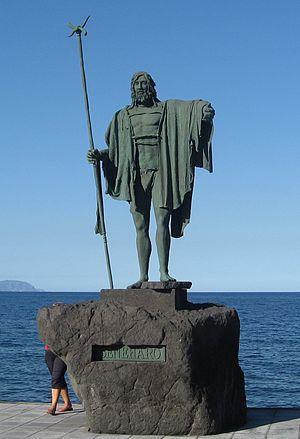
Les Guanches sont le peuple autochtone des îles Canaries. Les Guanches étaient les seuls indigènes qui vivaient dans la région nommée Macaronésie, comme dans les Açores, le Cap-Vert, Madère et les Îles Selvagens. Ce sont les seuls Berbères à n'avoir pas été islamisés. Leur civilisation a disparu en tant que telle, mais a laissé des traces dans la culture canarienne et quelques vestiges.
Place de la Patronne des Canaries est une grande esplanade, située devant la Basilique de Notre-Dame de la Candelaria, au Candelaria, dont elle constitue en quelque sorte le parvis, présentant sa façade sur son côté nord, sur ce site sont de grands événements culturels et religieux.